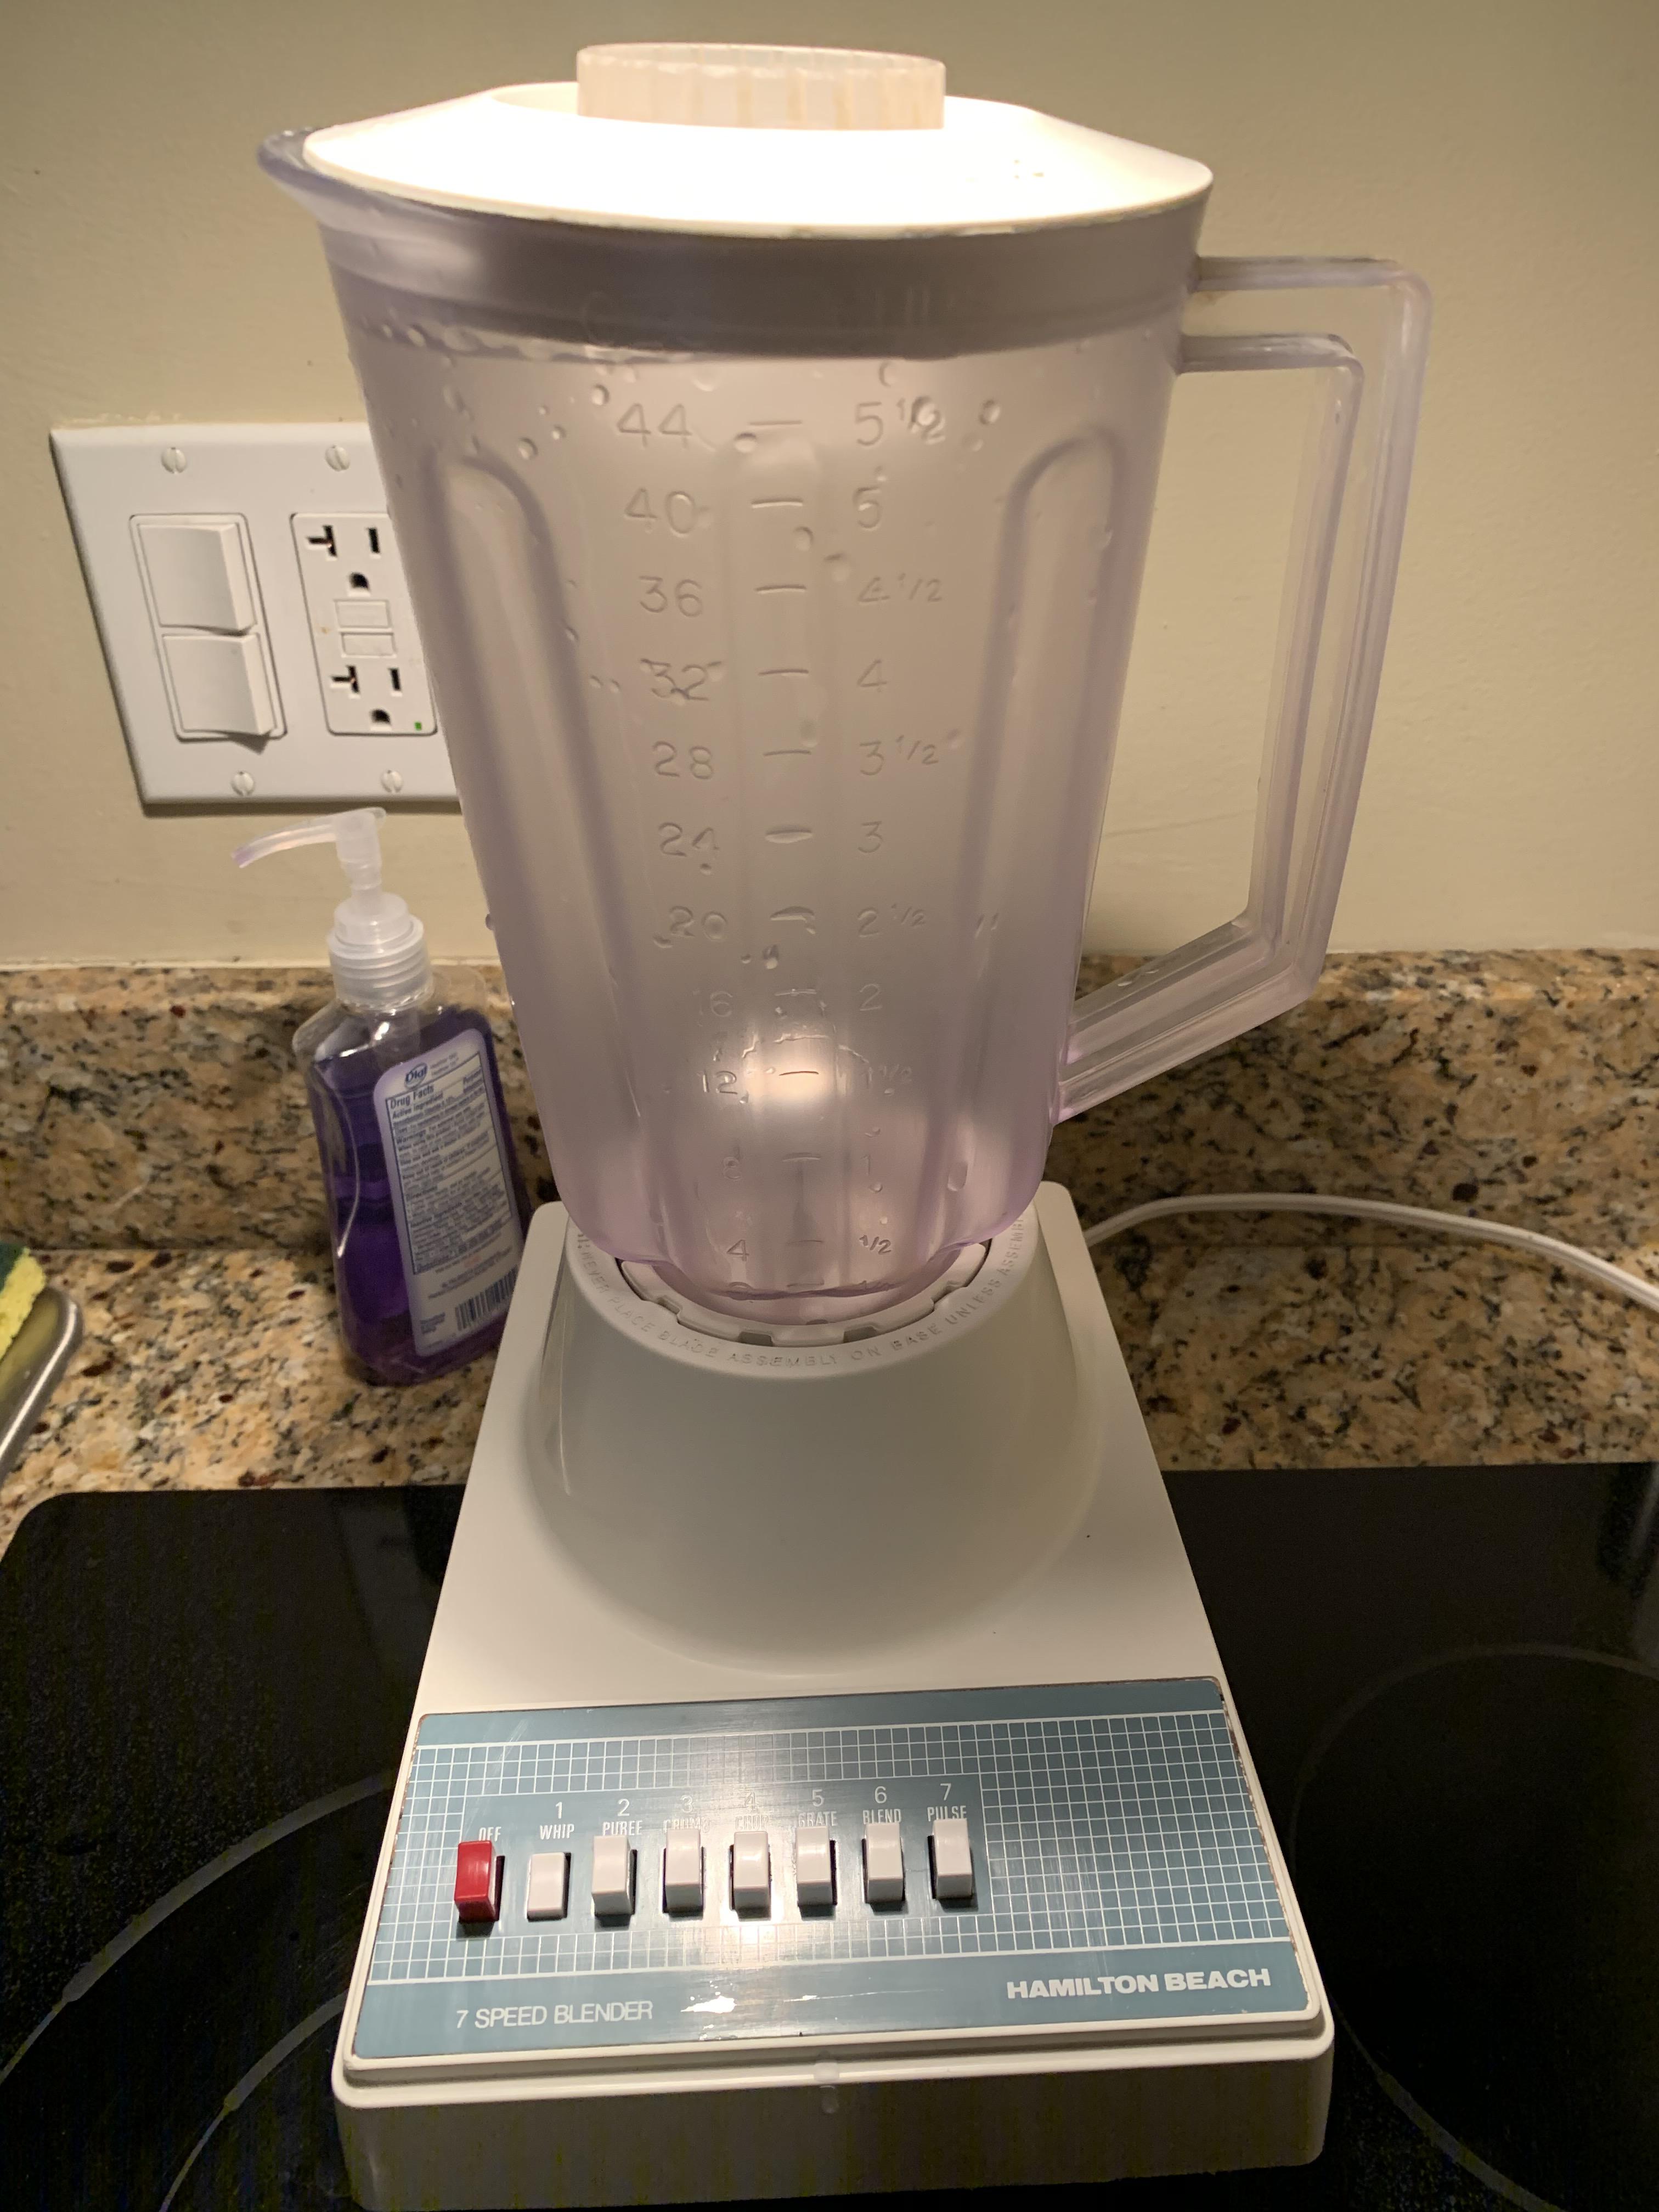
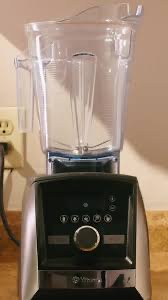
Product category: items_blender
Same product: no